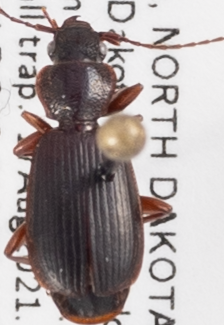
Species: Cymindis cribricollis
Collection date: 2021-08-17
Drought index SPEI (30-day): -2.09
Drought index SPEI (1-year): -2.09
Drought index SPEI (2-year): -1.416